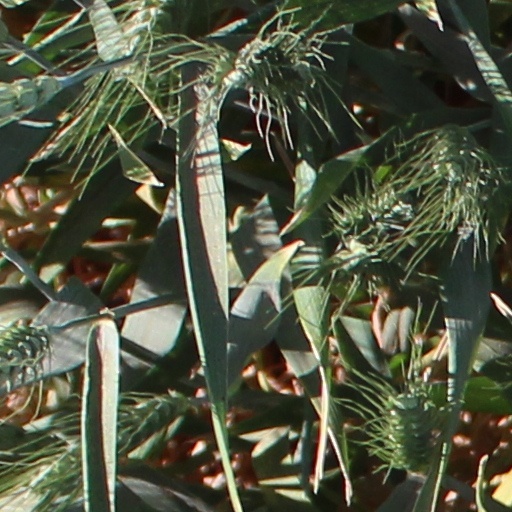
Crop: wheat